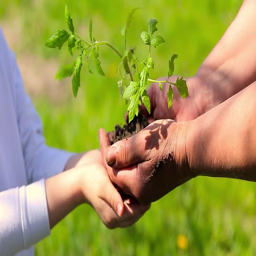
hands of elderly woman and baby holding a young plant against a green natural background in spring .